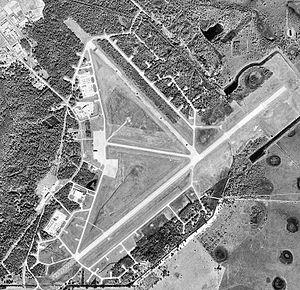
L'Avon Park Air Force Range est un site d'entraînement de l'United States Air Force situé près d'Avon Park, à la frontière des comtés de Highlands et de Polk, en Floride.